Money from the Air

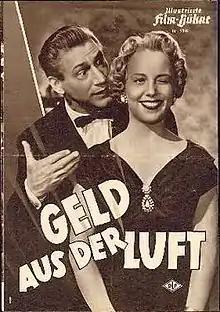

Money from the Air is a 1954 West German musical comedy film directed by Géza von Cziffra and starring Josef Meinrad, Lonny Kellner, and Grethe Weiser. It was shot at the Wandsbek Studios of Real Film in Hamburg. The film's sets were designed by the art directors Albrecht Becker and Herbert Kirchhoff.